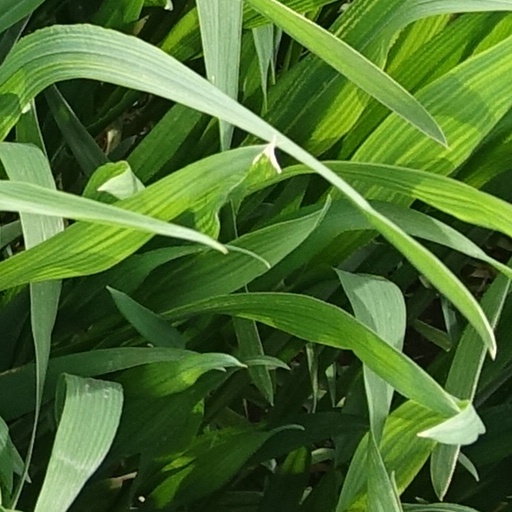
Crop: wheat